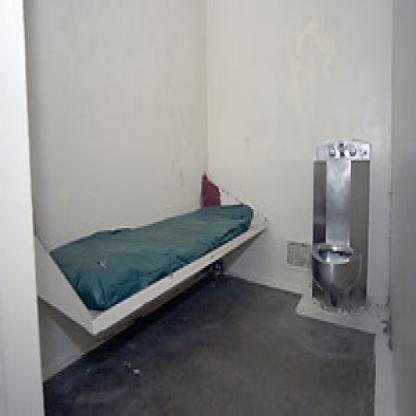
Scene: Indoor